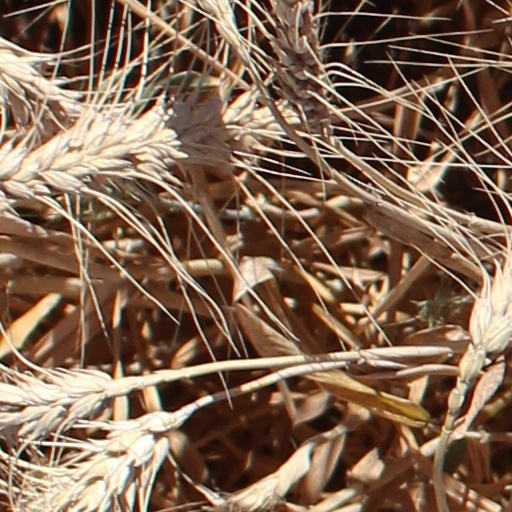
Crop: wheat